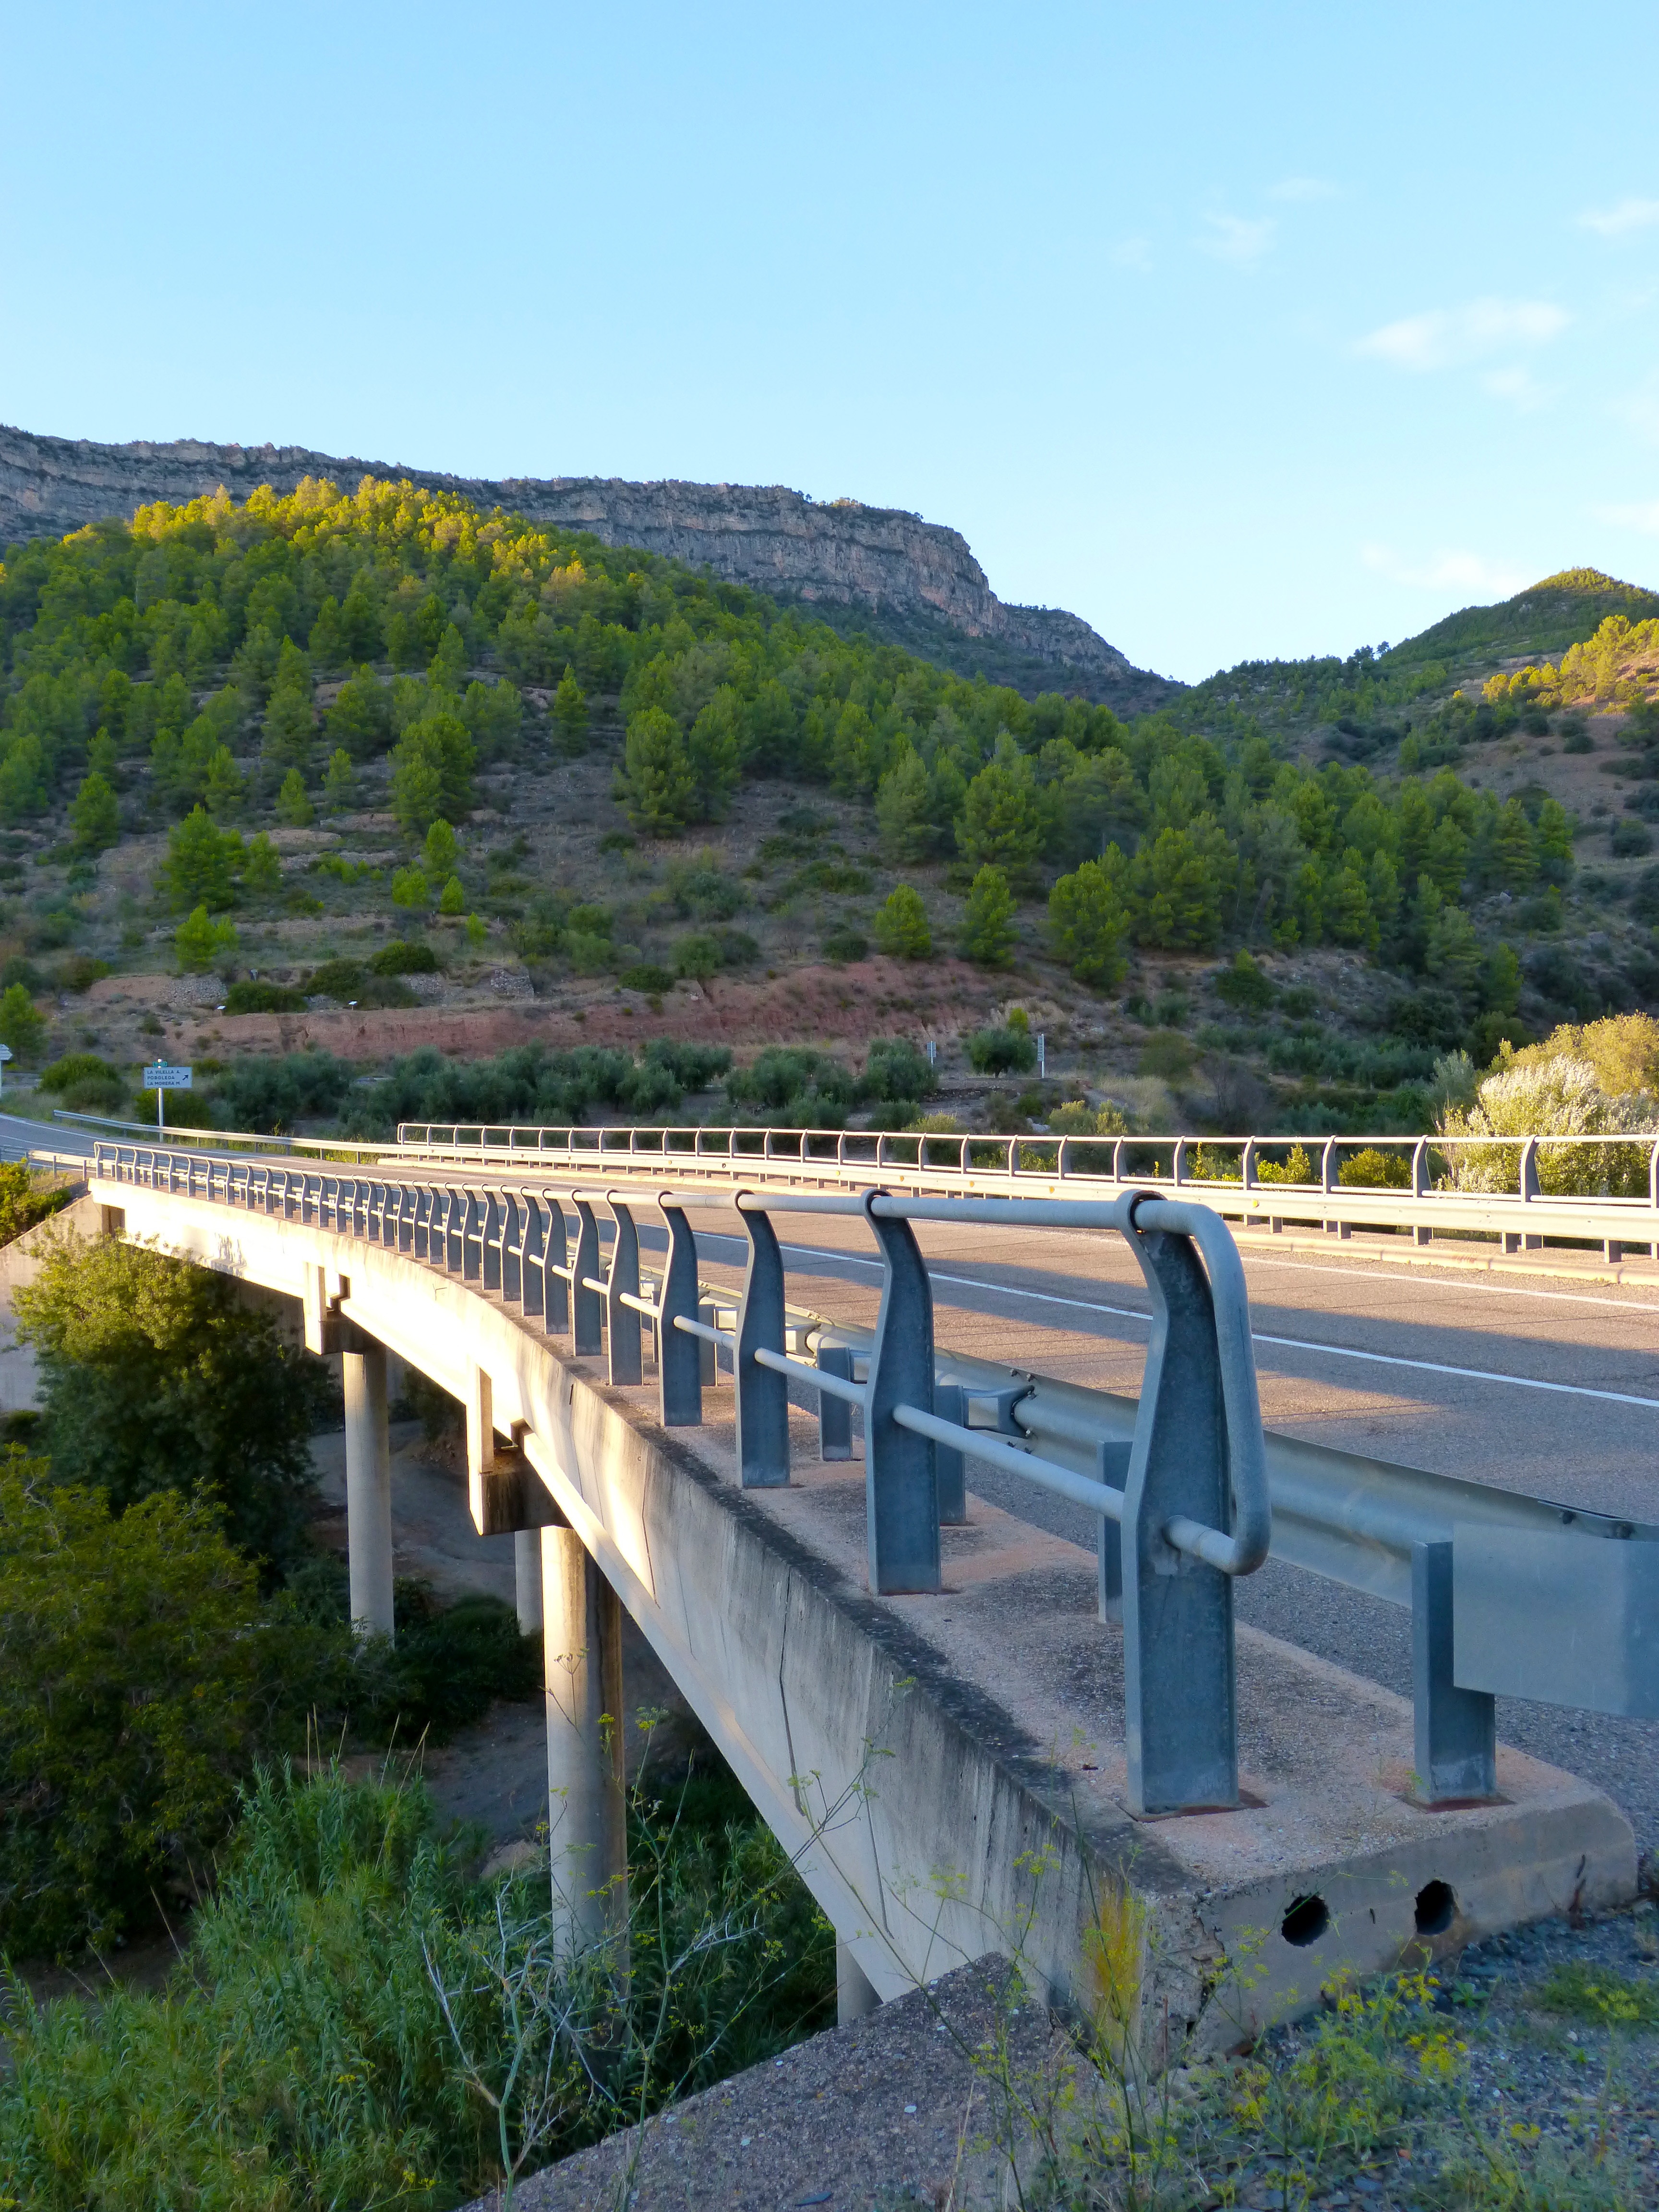
fence, road, bridge, highway, river, reservoir, viaduct, arch bridge, nonbuilding structure